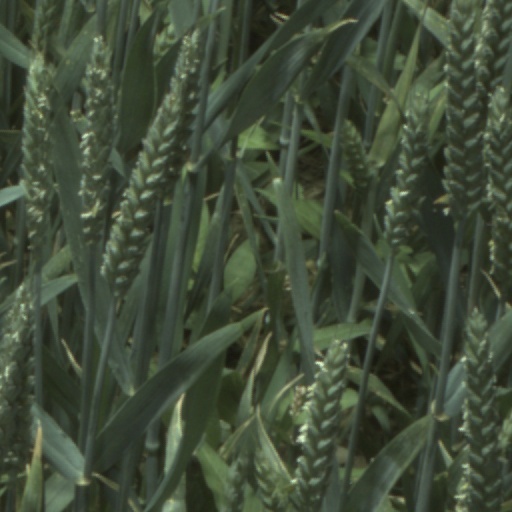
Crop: wheat